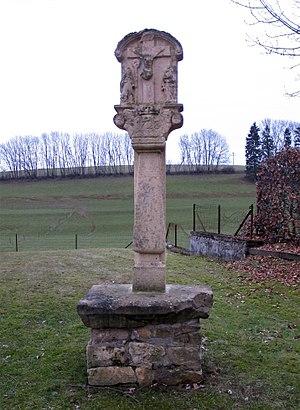
Hivange est une section et un village de la commune luxembourgeoise de Garnich située dans le canton de Capellen.